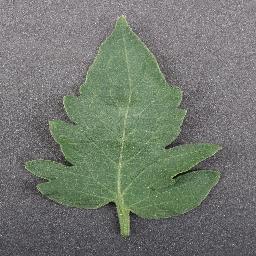
Label: Tomato___healthy